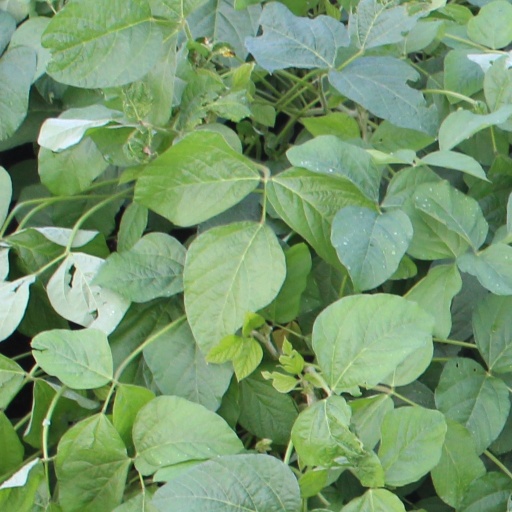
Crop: soybean